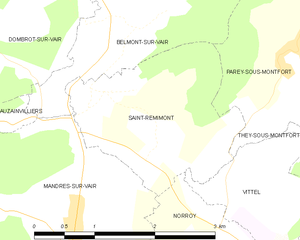
Carte des communes françaises Saint-Remimont